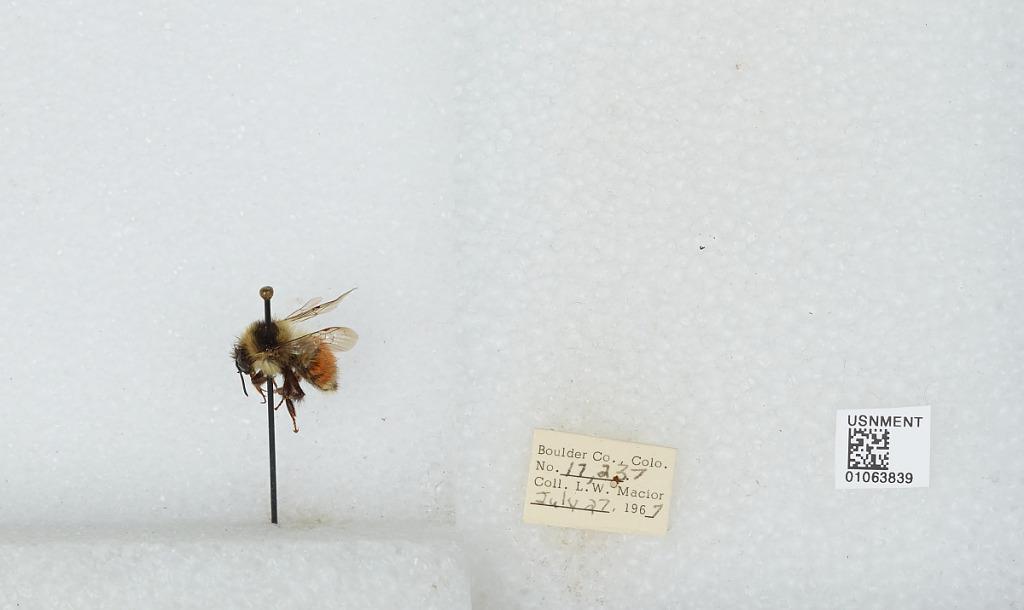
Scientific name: Bombus (Pyrobombus) bifarius Cresson
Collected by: L. Macior
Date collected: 1967-7-27
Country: United States
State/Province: Colorado
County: Boulder
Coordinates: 40.0017, -105.308